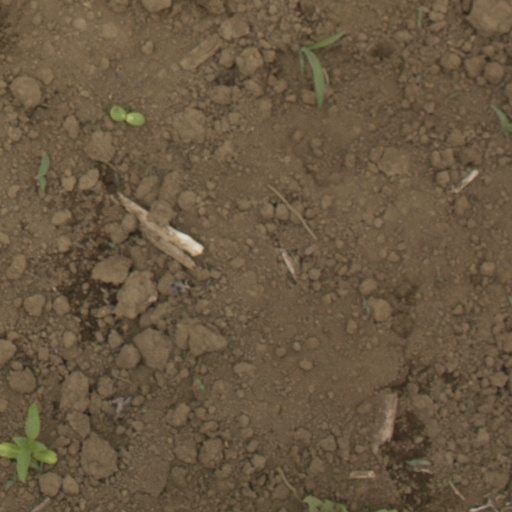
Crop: Jerusalem artichoke